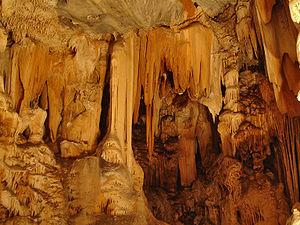
Les Grottes du Cango sont situées dans le massif calcaire précambrien se trouvant au pied du versant sud des montagnes du Swartberg, à proximité de la ville d'Oudtshoorn, dans la province du Cap occidental en Afrique du Sud. La grotte principale est l'une des plus belles d'Afrique du Sud, attirant des touristes de tout le pays et de l'étranger. Bien que son système de galeries compte plus de quatre kilomètres, seul environ un quart de celui-ci est ouvert au public, qui ne peut pénétrer que par petits groupes accompagnés d'un guide. Les visites sont organisées à intervalles réguliers les jours d'ouverture ; le Standard Tour prend environ une heure, tandis que l'Adventure Tour dure environ une heure et demie. L'Adventure Tour comprend notamment un parcours empruntant des passages étroits, et des escalades ardues avec une faible lumière. La grotte comprend diverses salles d'importance, garnies de nombreuses concrétions. Le passage le plus étroit accessible n'est large que d'une trentaine de centimètres.